Anaconda Copper Mine (Nevada)

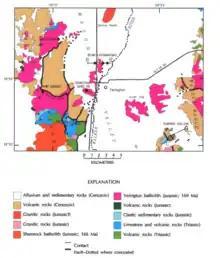
Yerington Batholith geological map, with black circles denoting porphyry copper deposits

The Yerington mine produced 165 million tons of 0.6 per cent Cu between 1952 and 1978, from a porphyry copper deposit associated with the Middle Jurassic Yerington batholith. The 168-169 Ma batholith was emplaced in Late Triassic to Early Jurassic volcanic and sedimentary rocks. Late Tertiary normal faulting and tilting rotated the blocks 60°-90° westward so that stratigraphic tops are westward. Paleodepths from 0 to 8 km outcrop from the Pine Nut Mountains in the west to the northern Wassuk Range in the east.